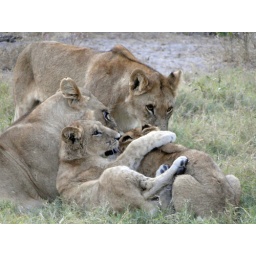
Sara spotted a bit of brown in the bush. As we watched, a whole pride of 16 lions assembled.